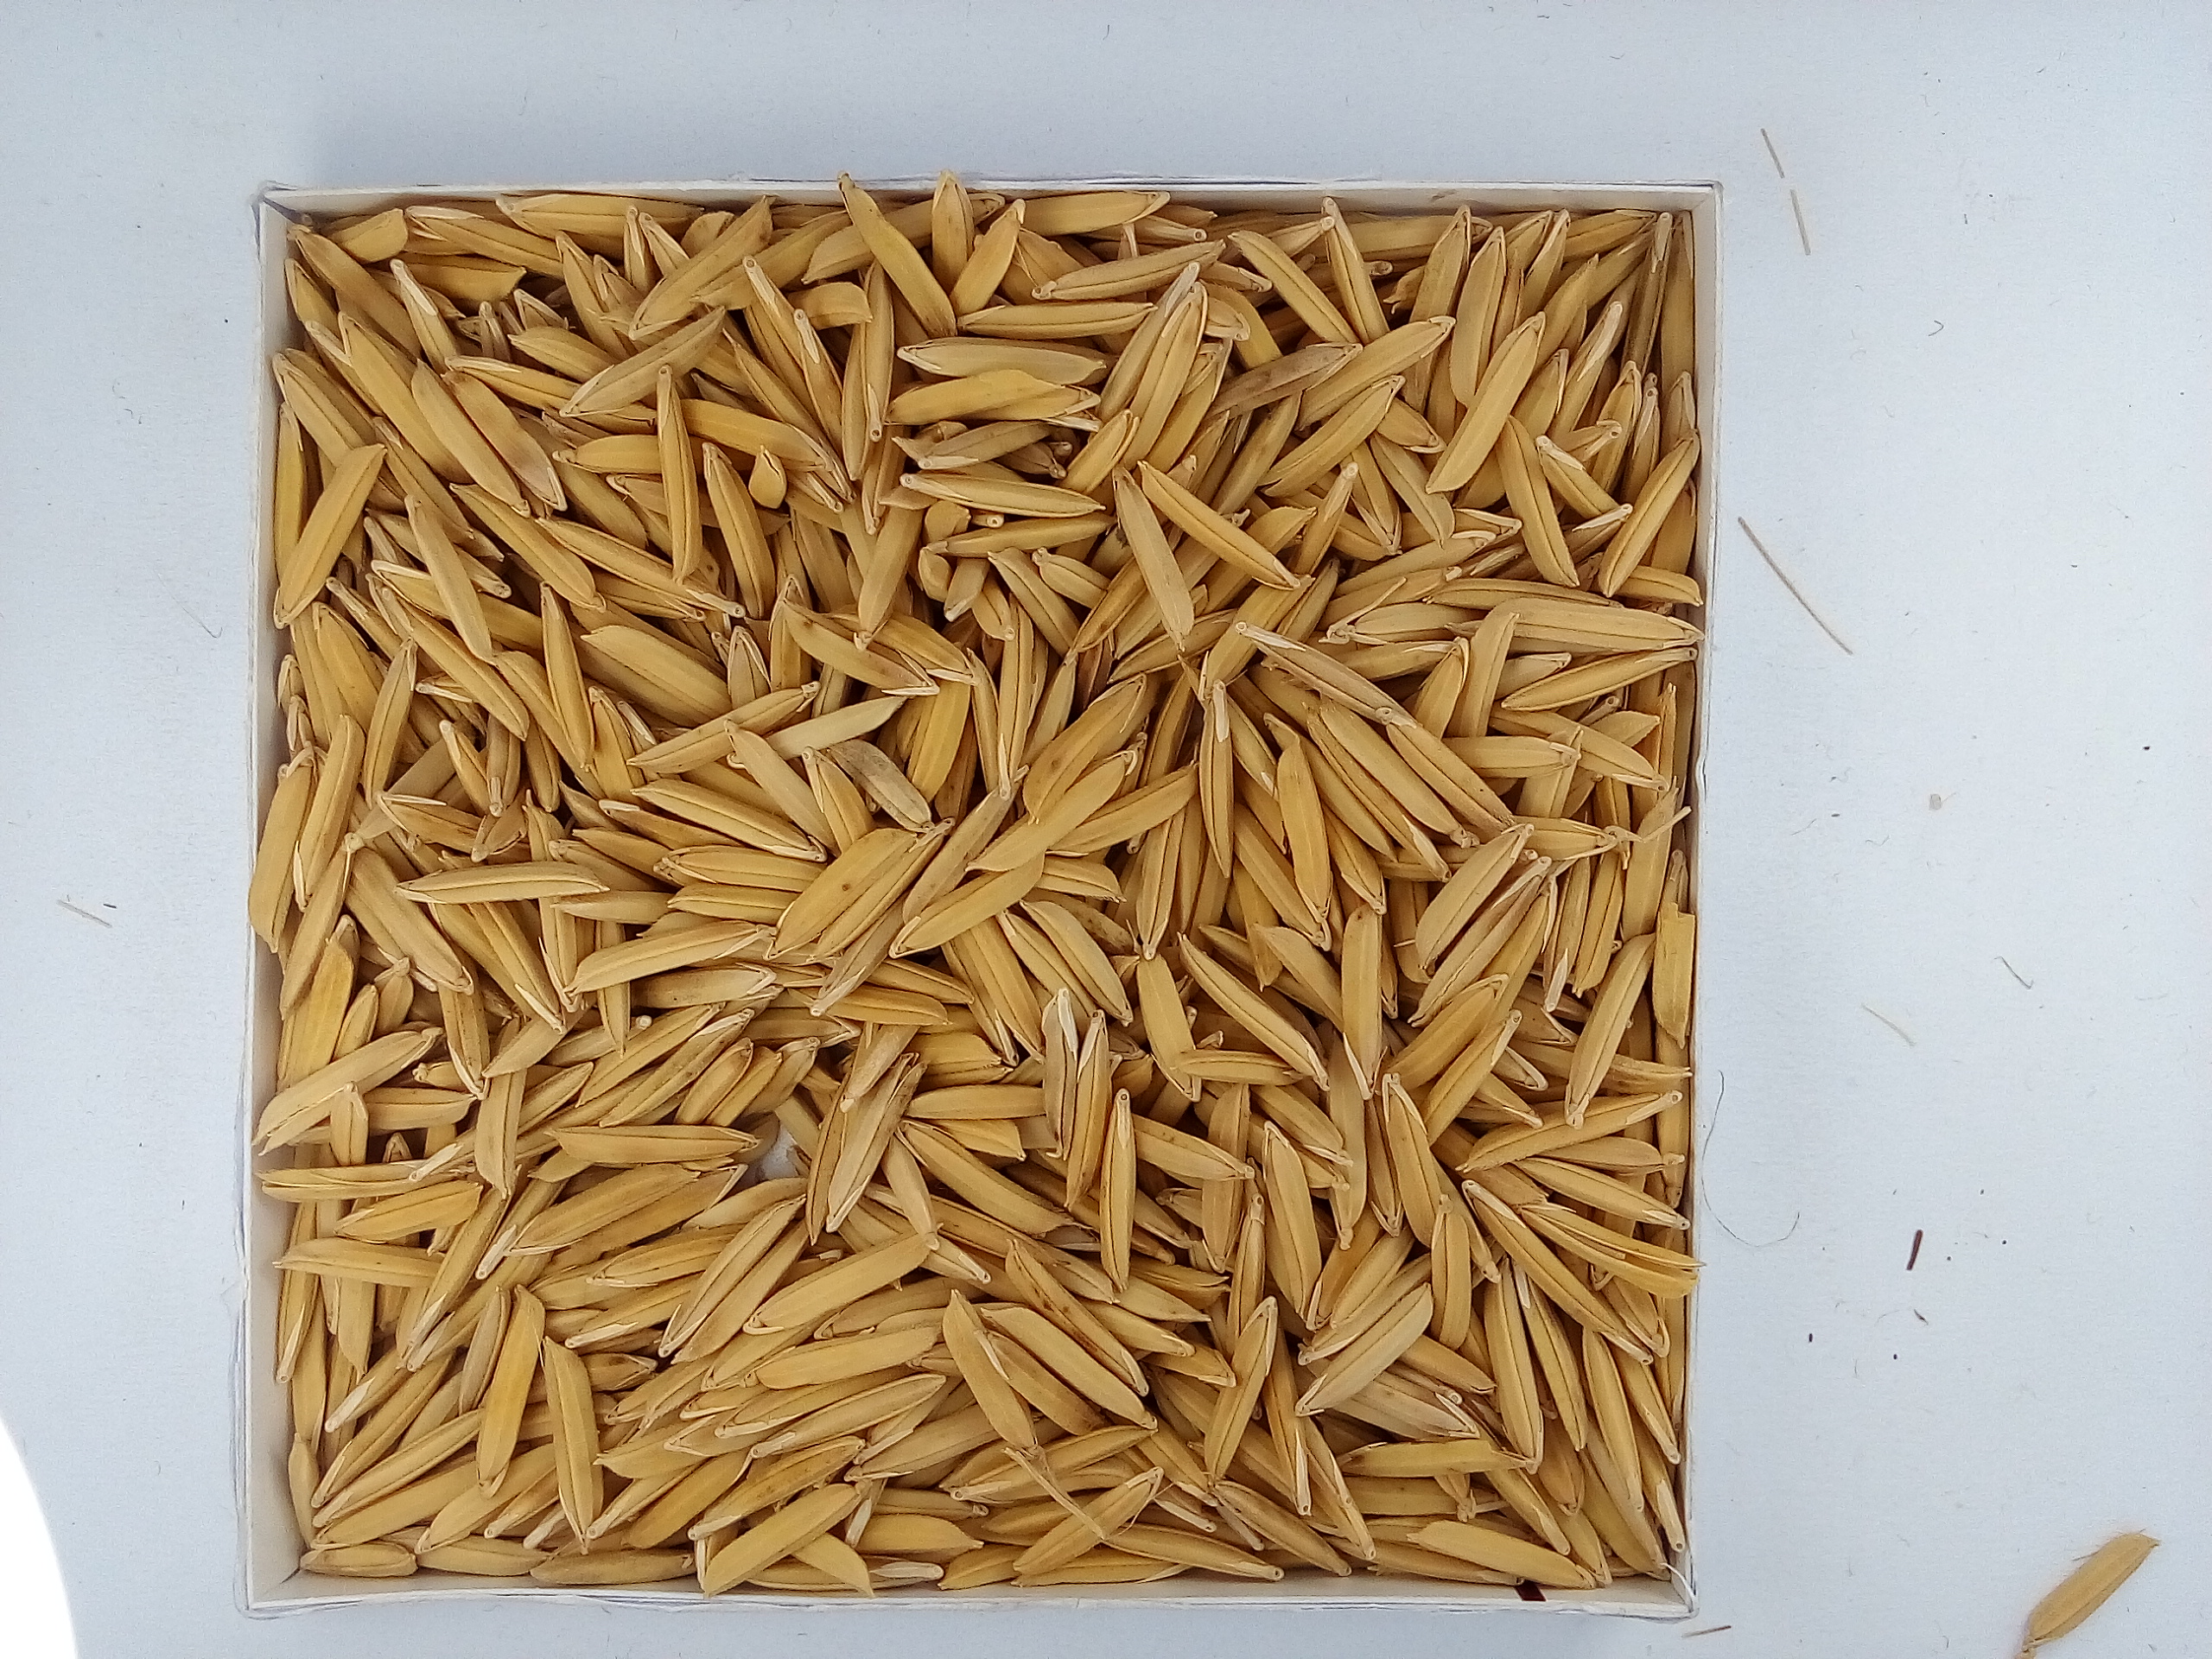
Rice seed variety: Unknown